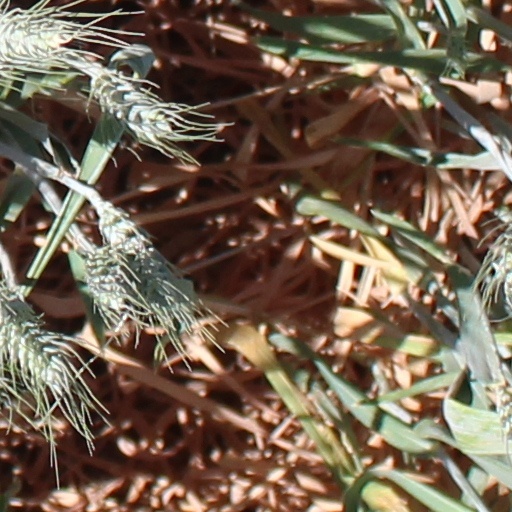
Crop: wheat